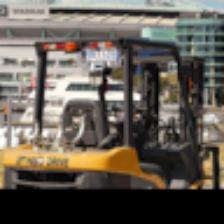
Label: NonHuman